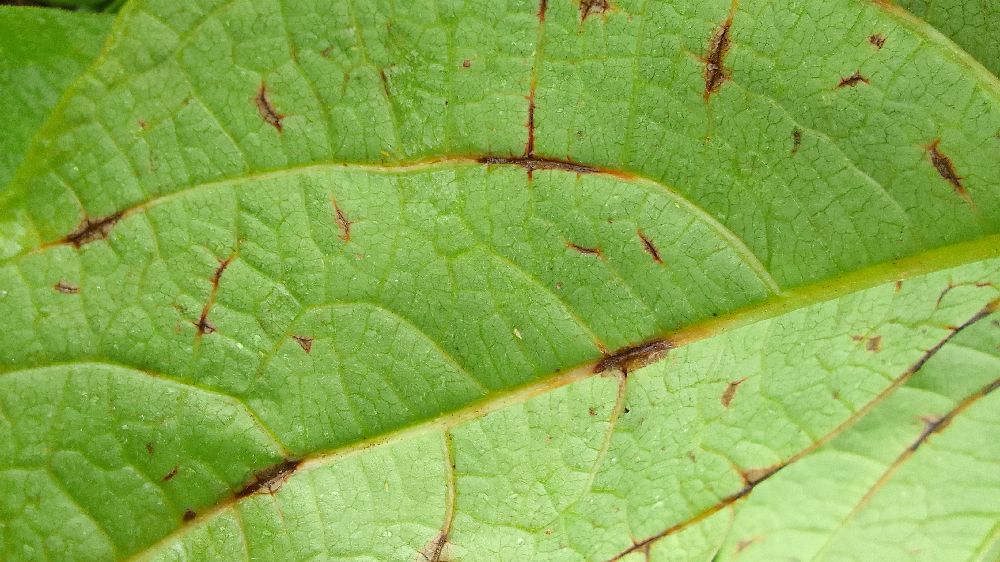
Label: anthracnose